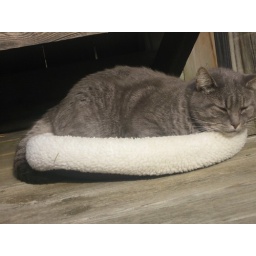
Buddy in small cat bed Nov 08